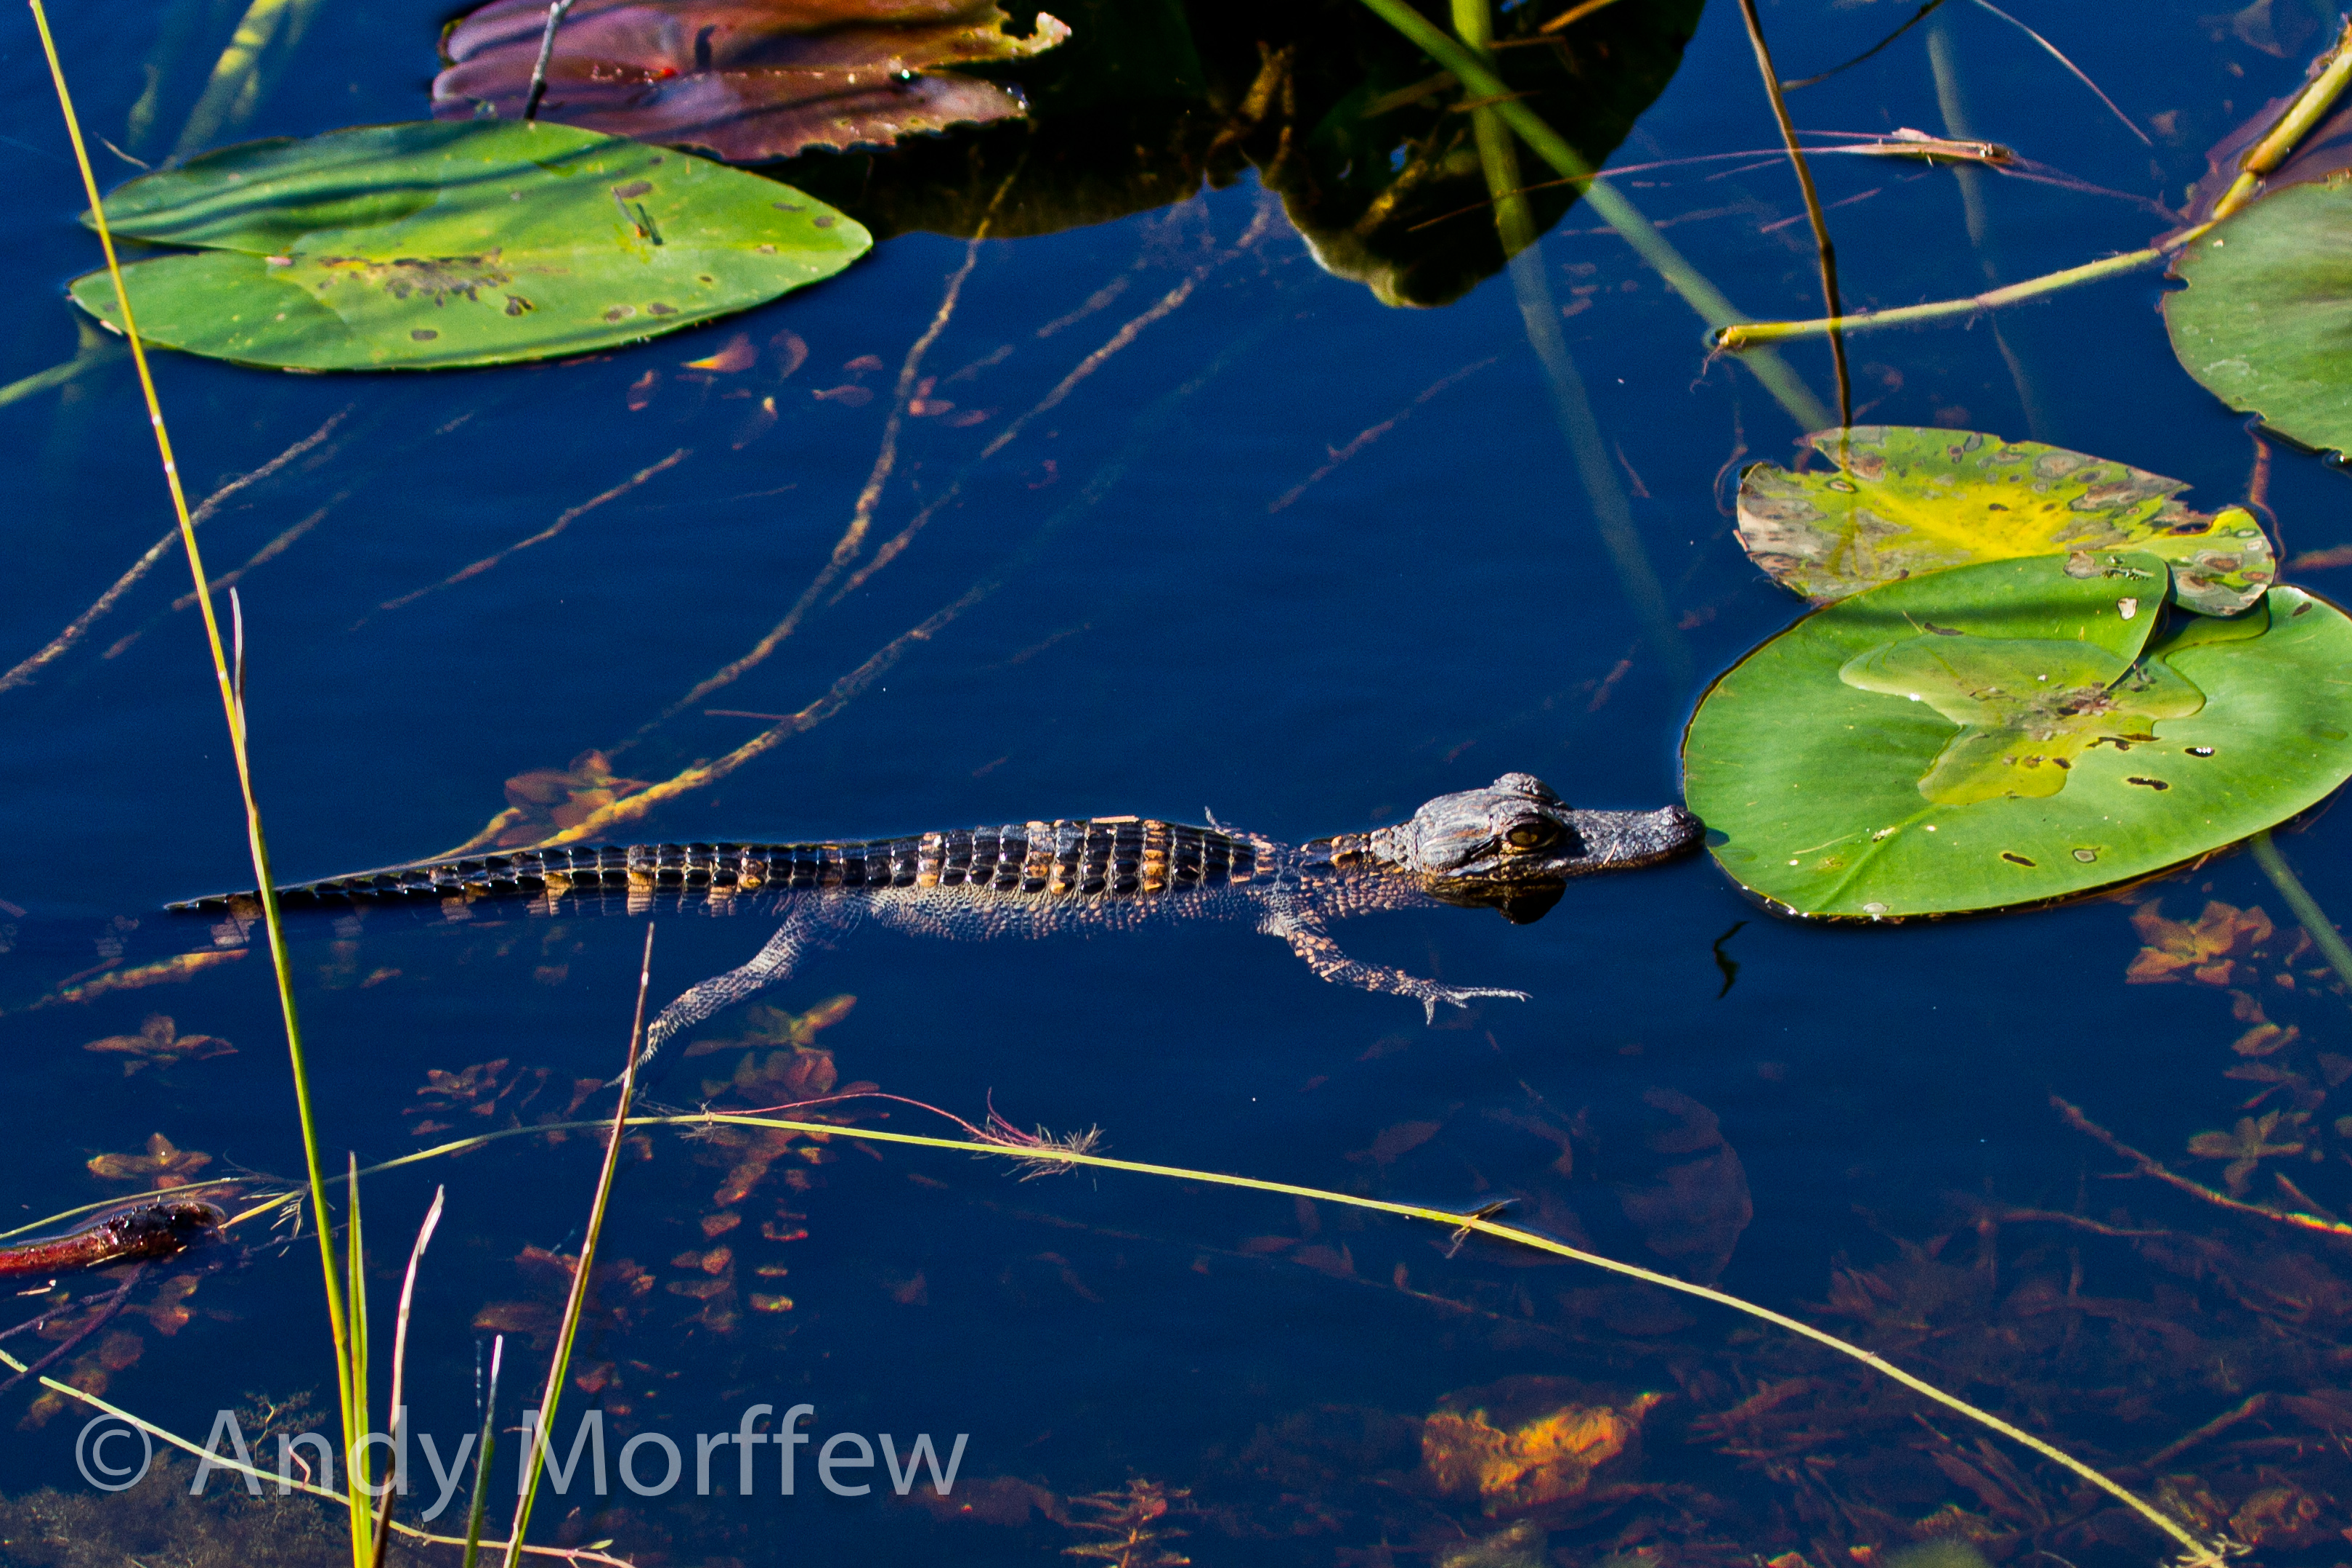
sea, tree, water, nature, branch, plant, sunlight, leaf, flower, pond, green, reflection, autumn, botany, flora, fauna, andymorffew, morffew, macro photography